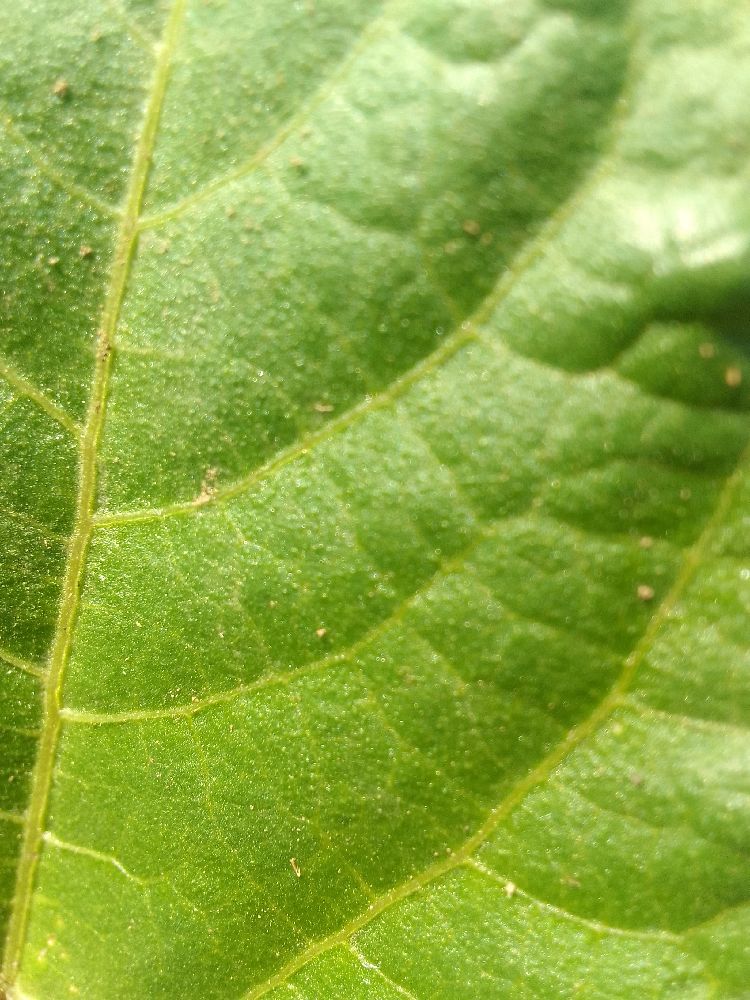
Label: healthy